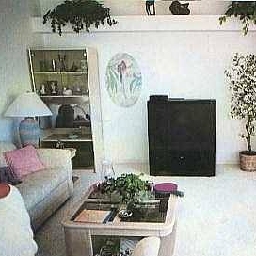
Room type: livingroom